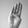
ASL letter: B